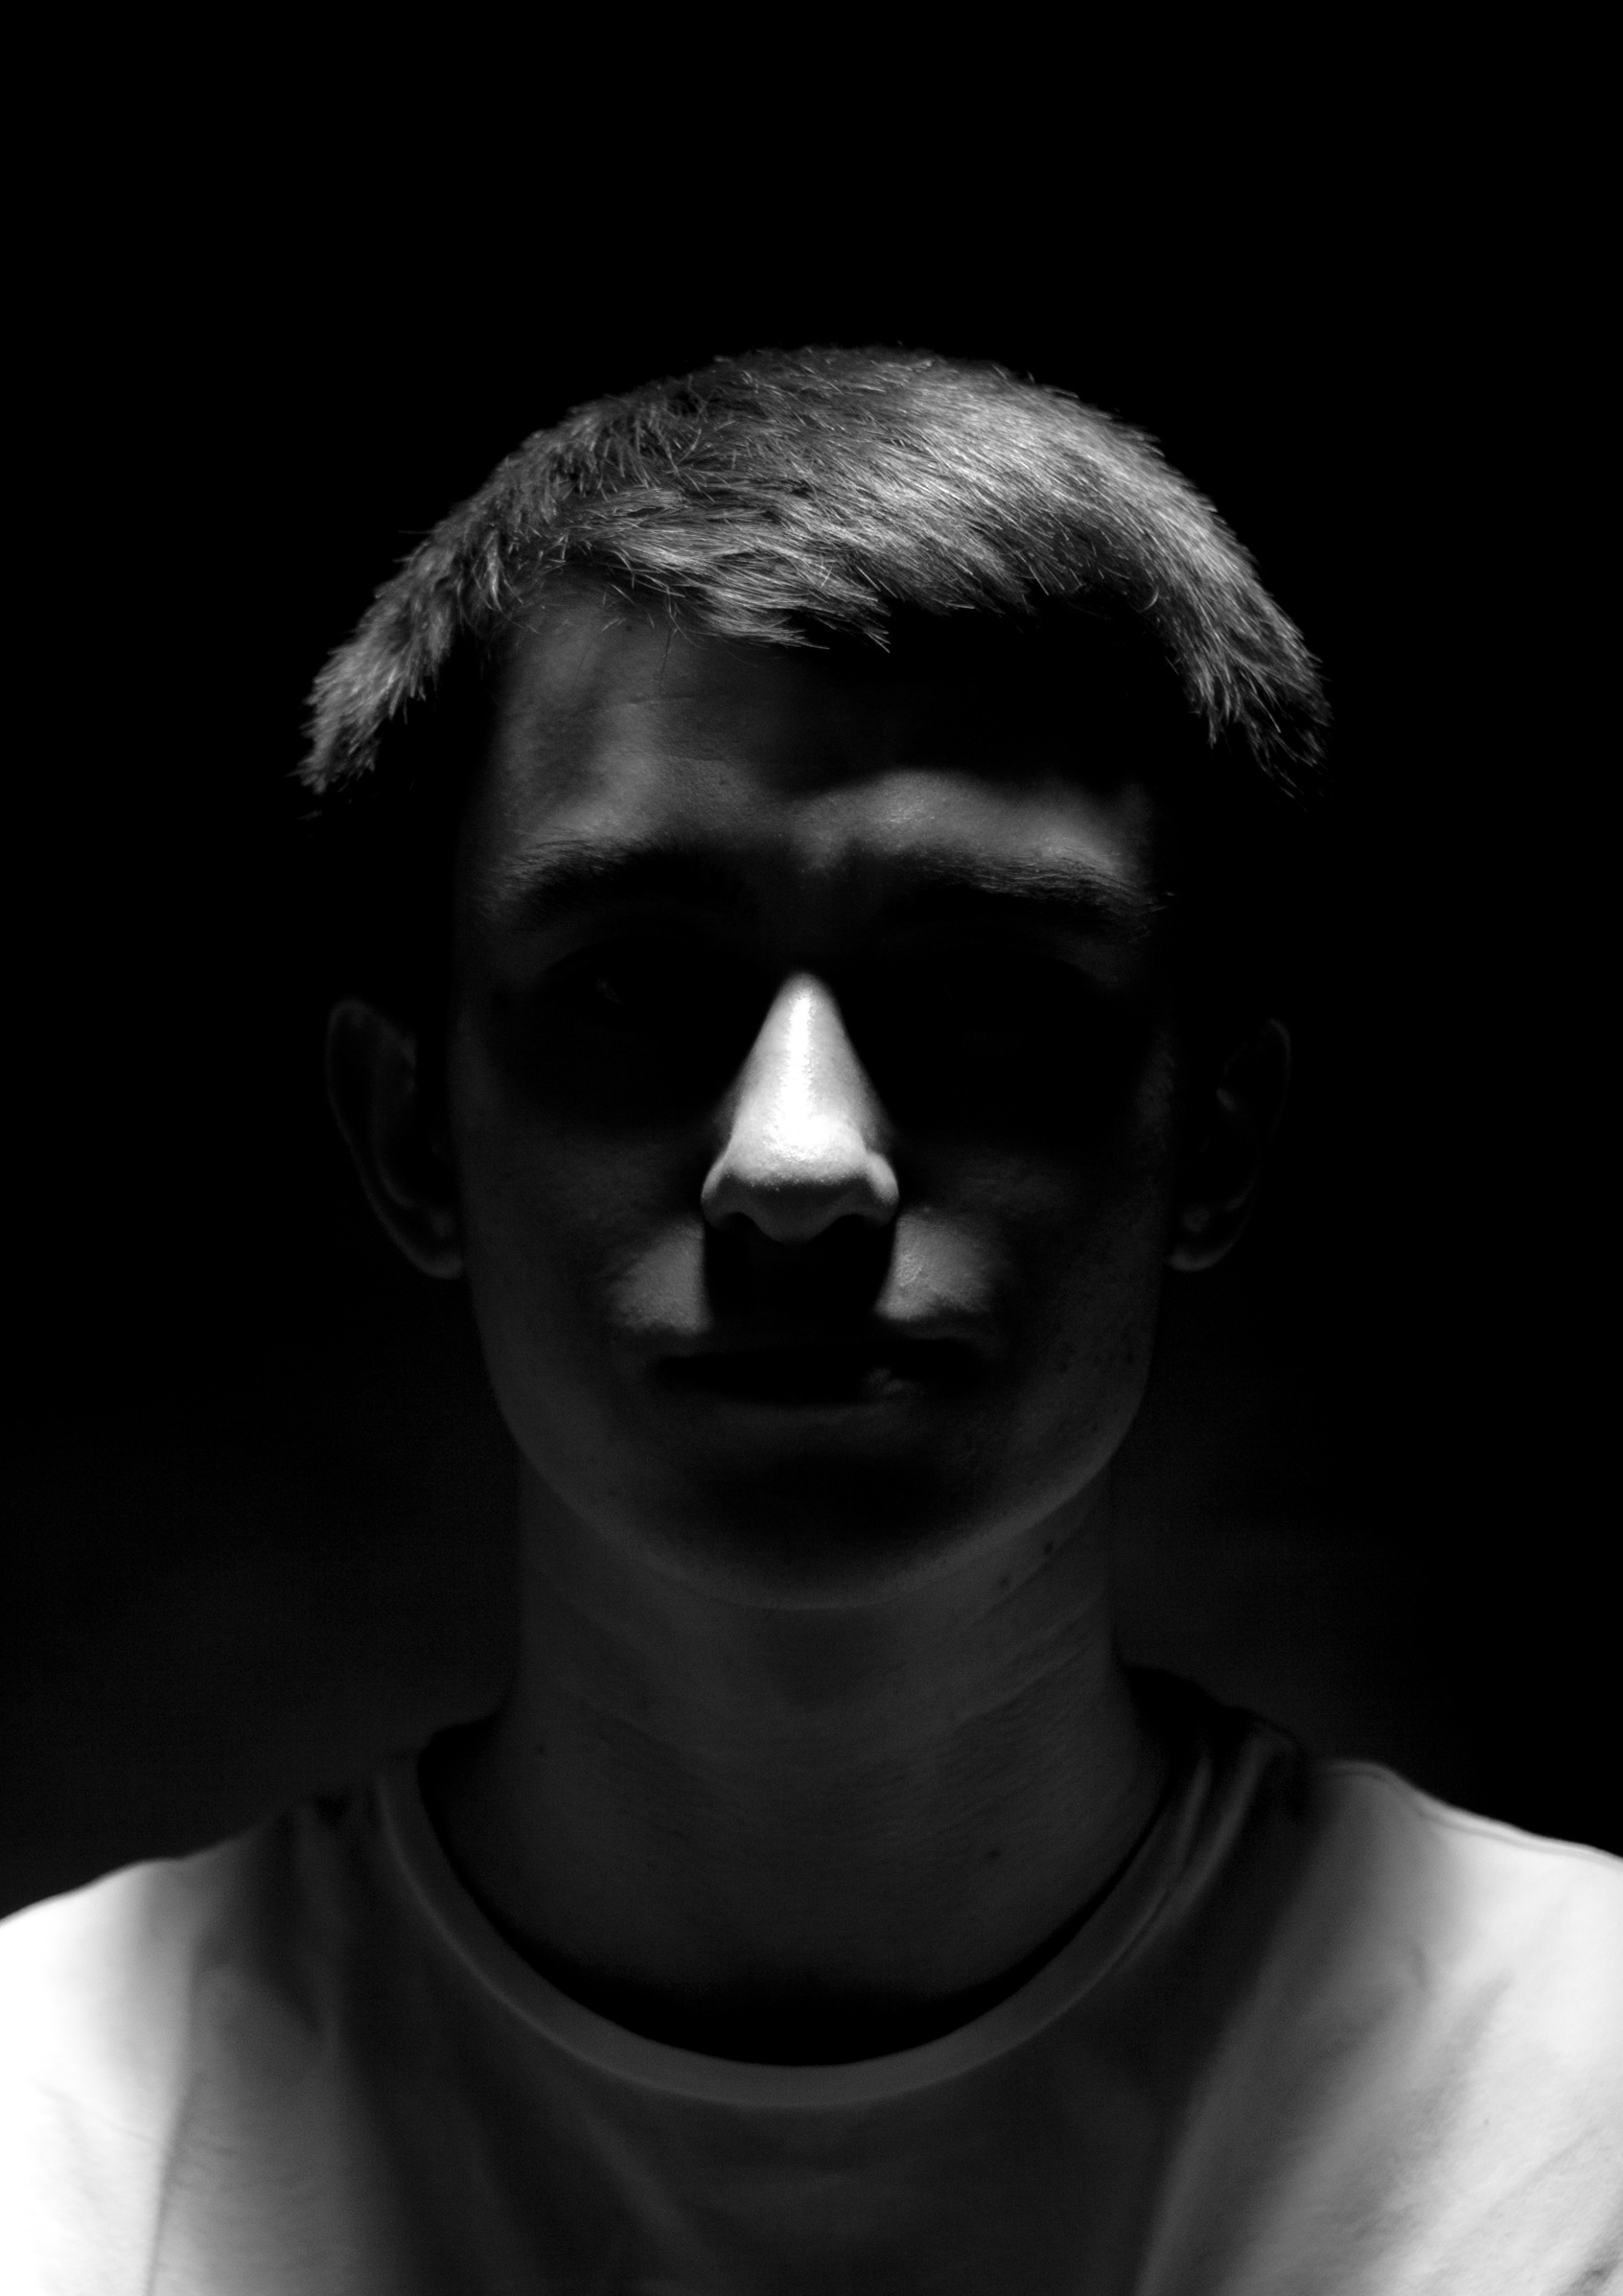
light, black and white, white, photography, boy, portrait, darkness, clothing, black, monochrome, friend, close up, face, sculpture, head, organ, costume, emotion, monochrome photography, film noir, the attempt